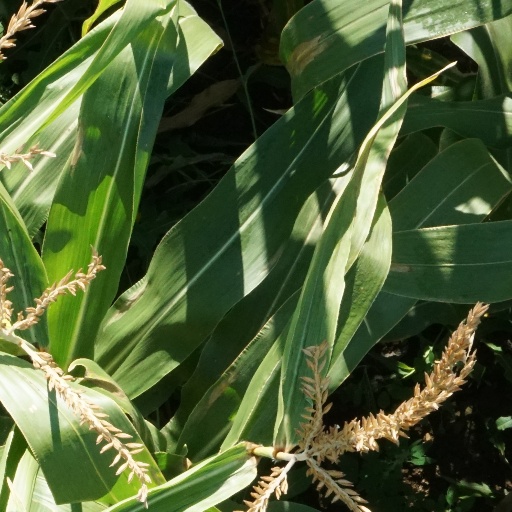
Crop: maize; corn